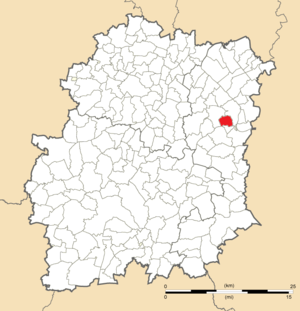
Carte de position de Villabé en Essonne (91)
Villabé est une commune française située à trente et un kilomètres au sud-est de Paris dans le département de l’Essonne en région Île-de-France. Délimité au sud et à l'est par le dernier méandre de l'Essonne avant sa confluence avec la Seine, entre l'extrémité est du plateau agricole du Hurepoix et la vallée de la rivière, le territoire de la commune s'inscrit dans un paysage de transition qui a longtemps structuré l'activité humaine de ses habitants.